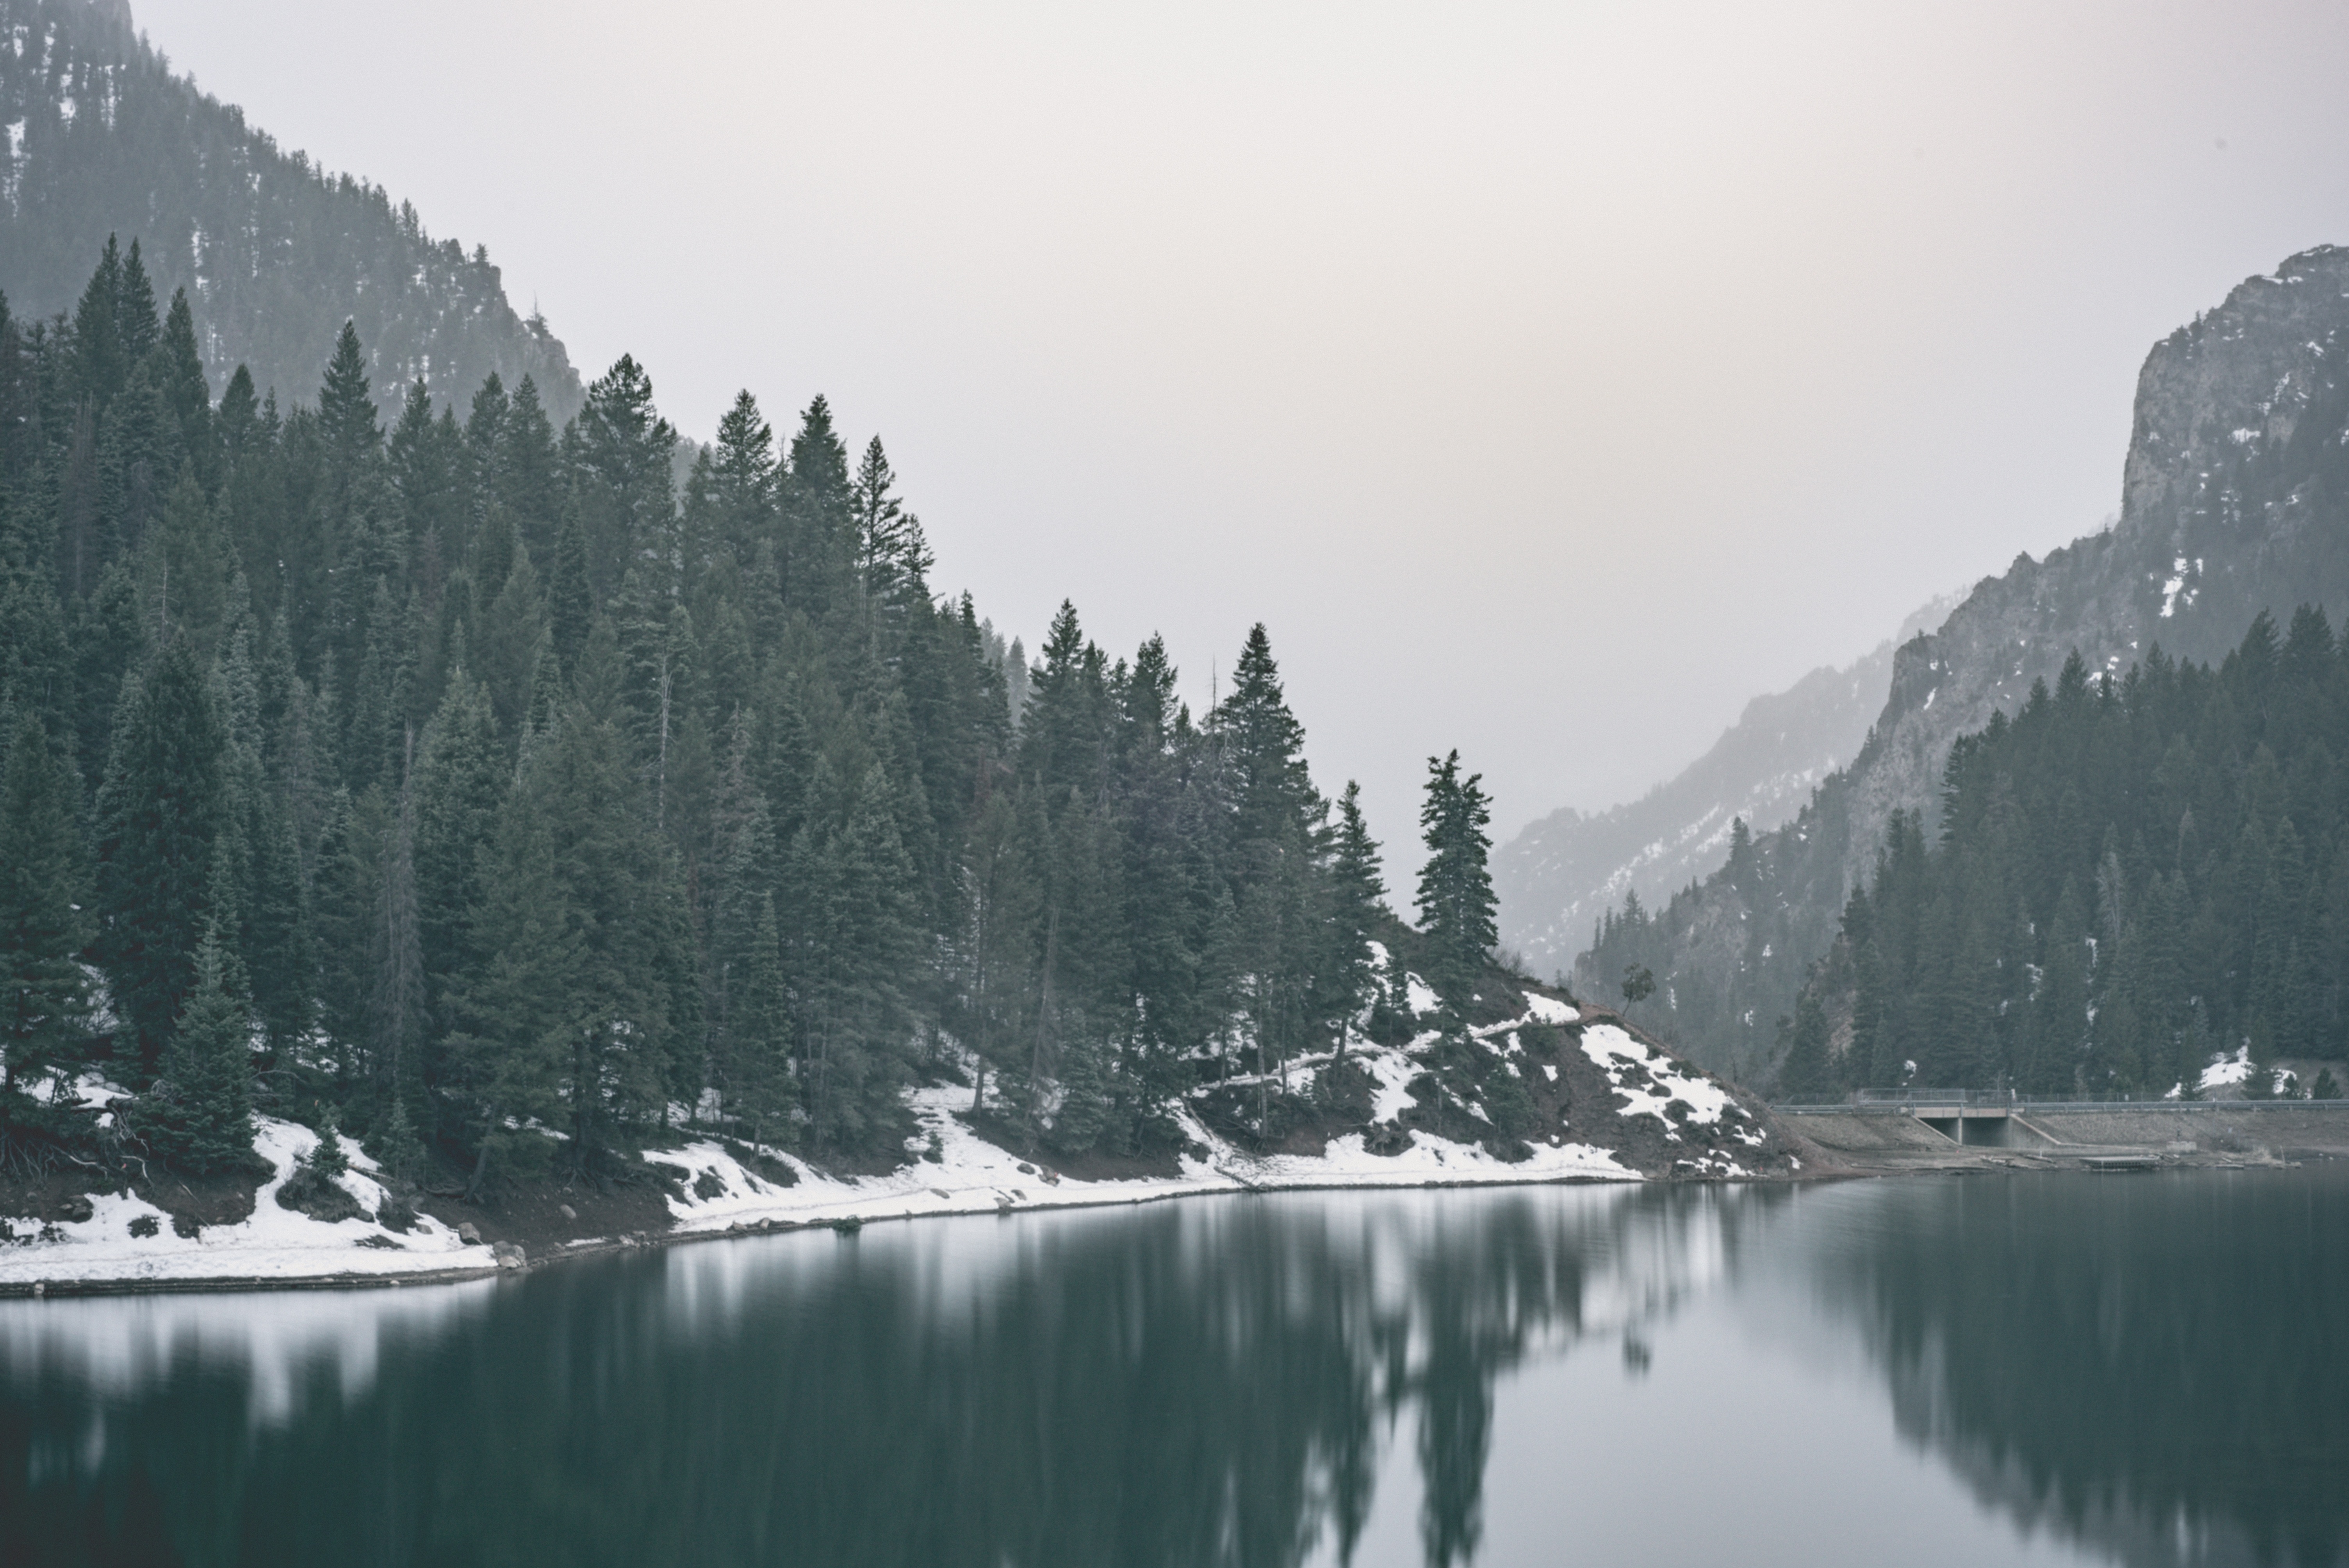
mountain, snow, winter, lake, mountain range, reflection, fjord, alps, loch, landform, atmospheric phenomenon, mountainous landforms, glacial landform